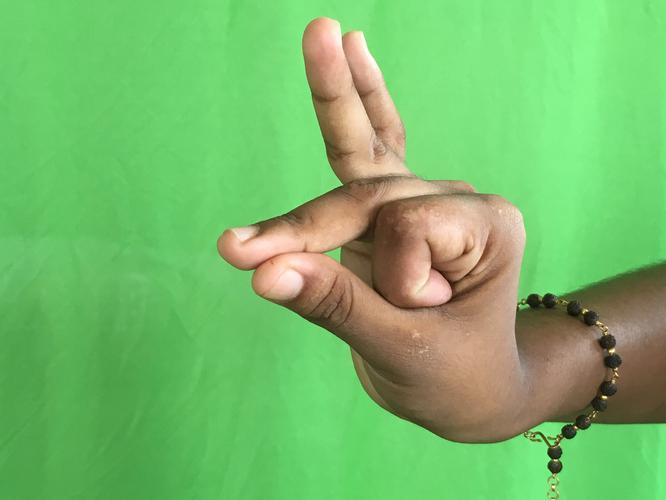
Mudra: Bramaram
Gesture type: single_hand